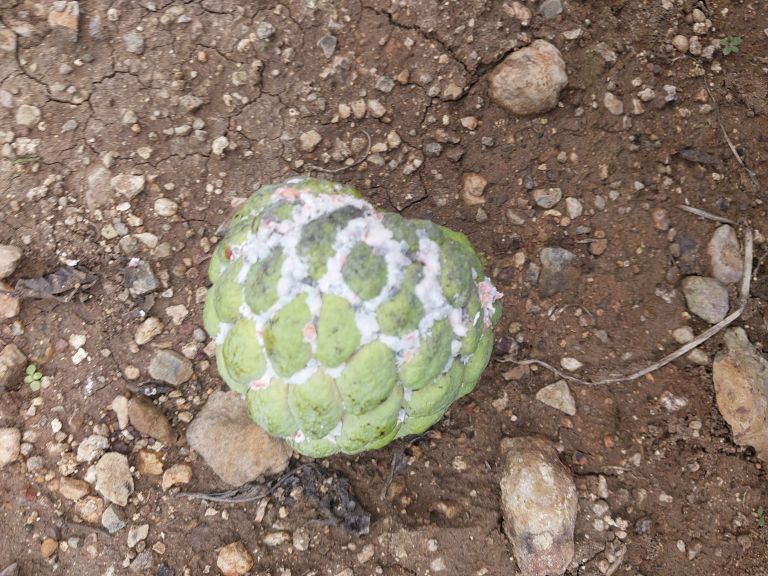
Disease label: Mealy Bug